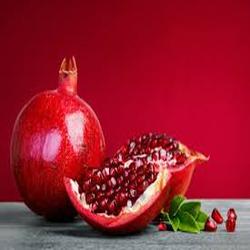
Label: Pomegranate